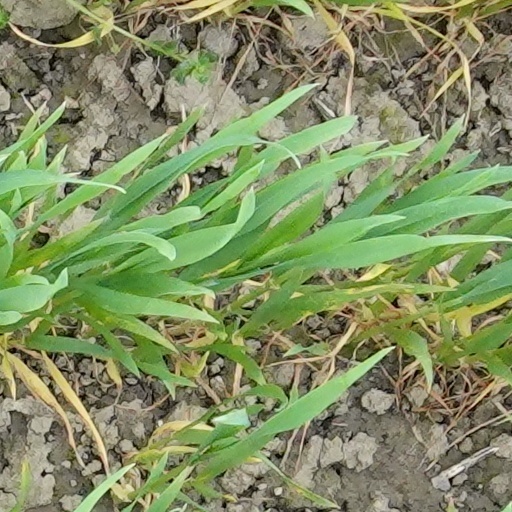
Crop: wheat